Battle of Dhank

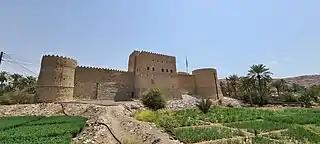

The Battle of Dhank took place in October 1870, ranging forces in support of the Omani Imam Azzan bin Qais against Turki bin Said, Sultan of Muscat. The battle was won by Turki bin Said backed by forces from Dubai, Ajman and Ras Al Khaimah as well as mounted fighters from the Na'im and Bani Qitab tribes.